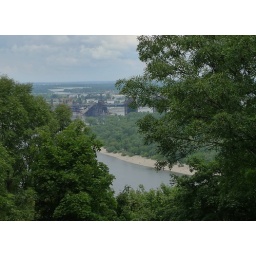
Part of a beach in the middle of town. Love the bridge being built.